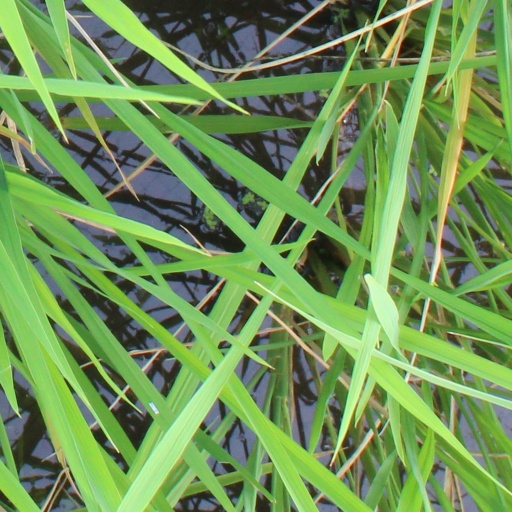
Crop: rice